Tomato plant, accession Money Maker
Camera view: vertical (180 deg); turntable rotation: 60 degrees
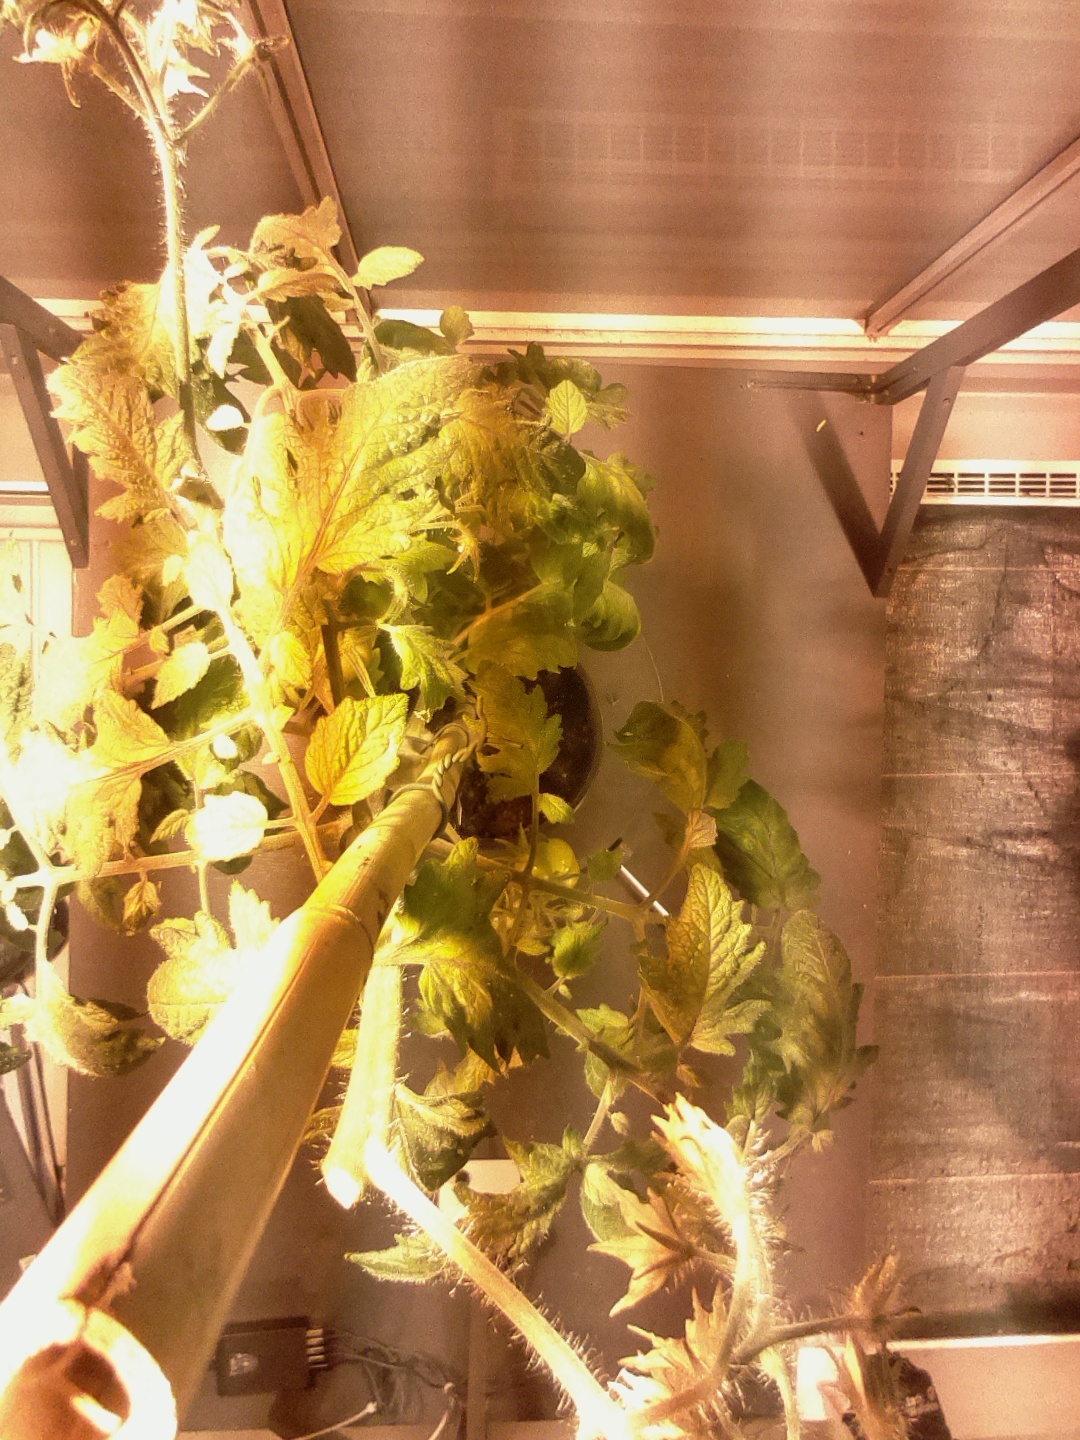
BBCH growth stage 76: 60%-70% of final fruit size